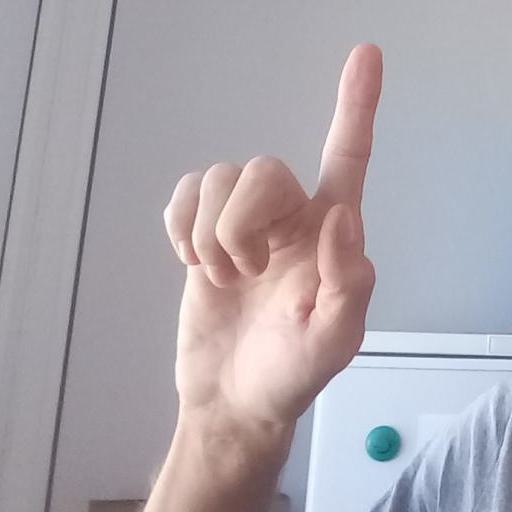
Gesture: one